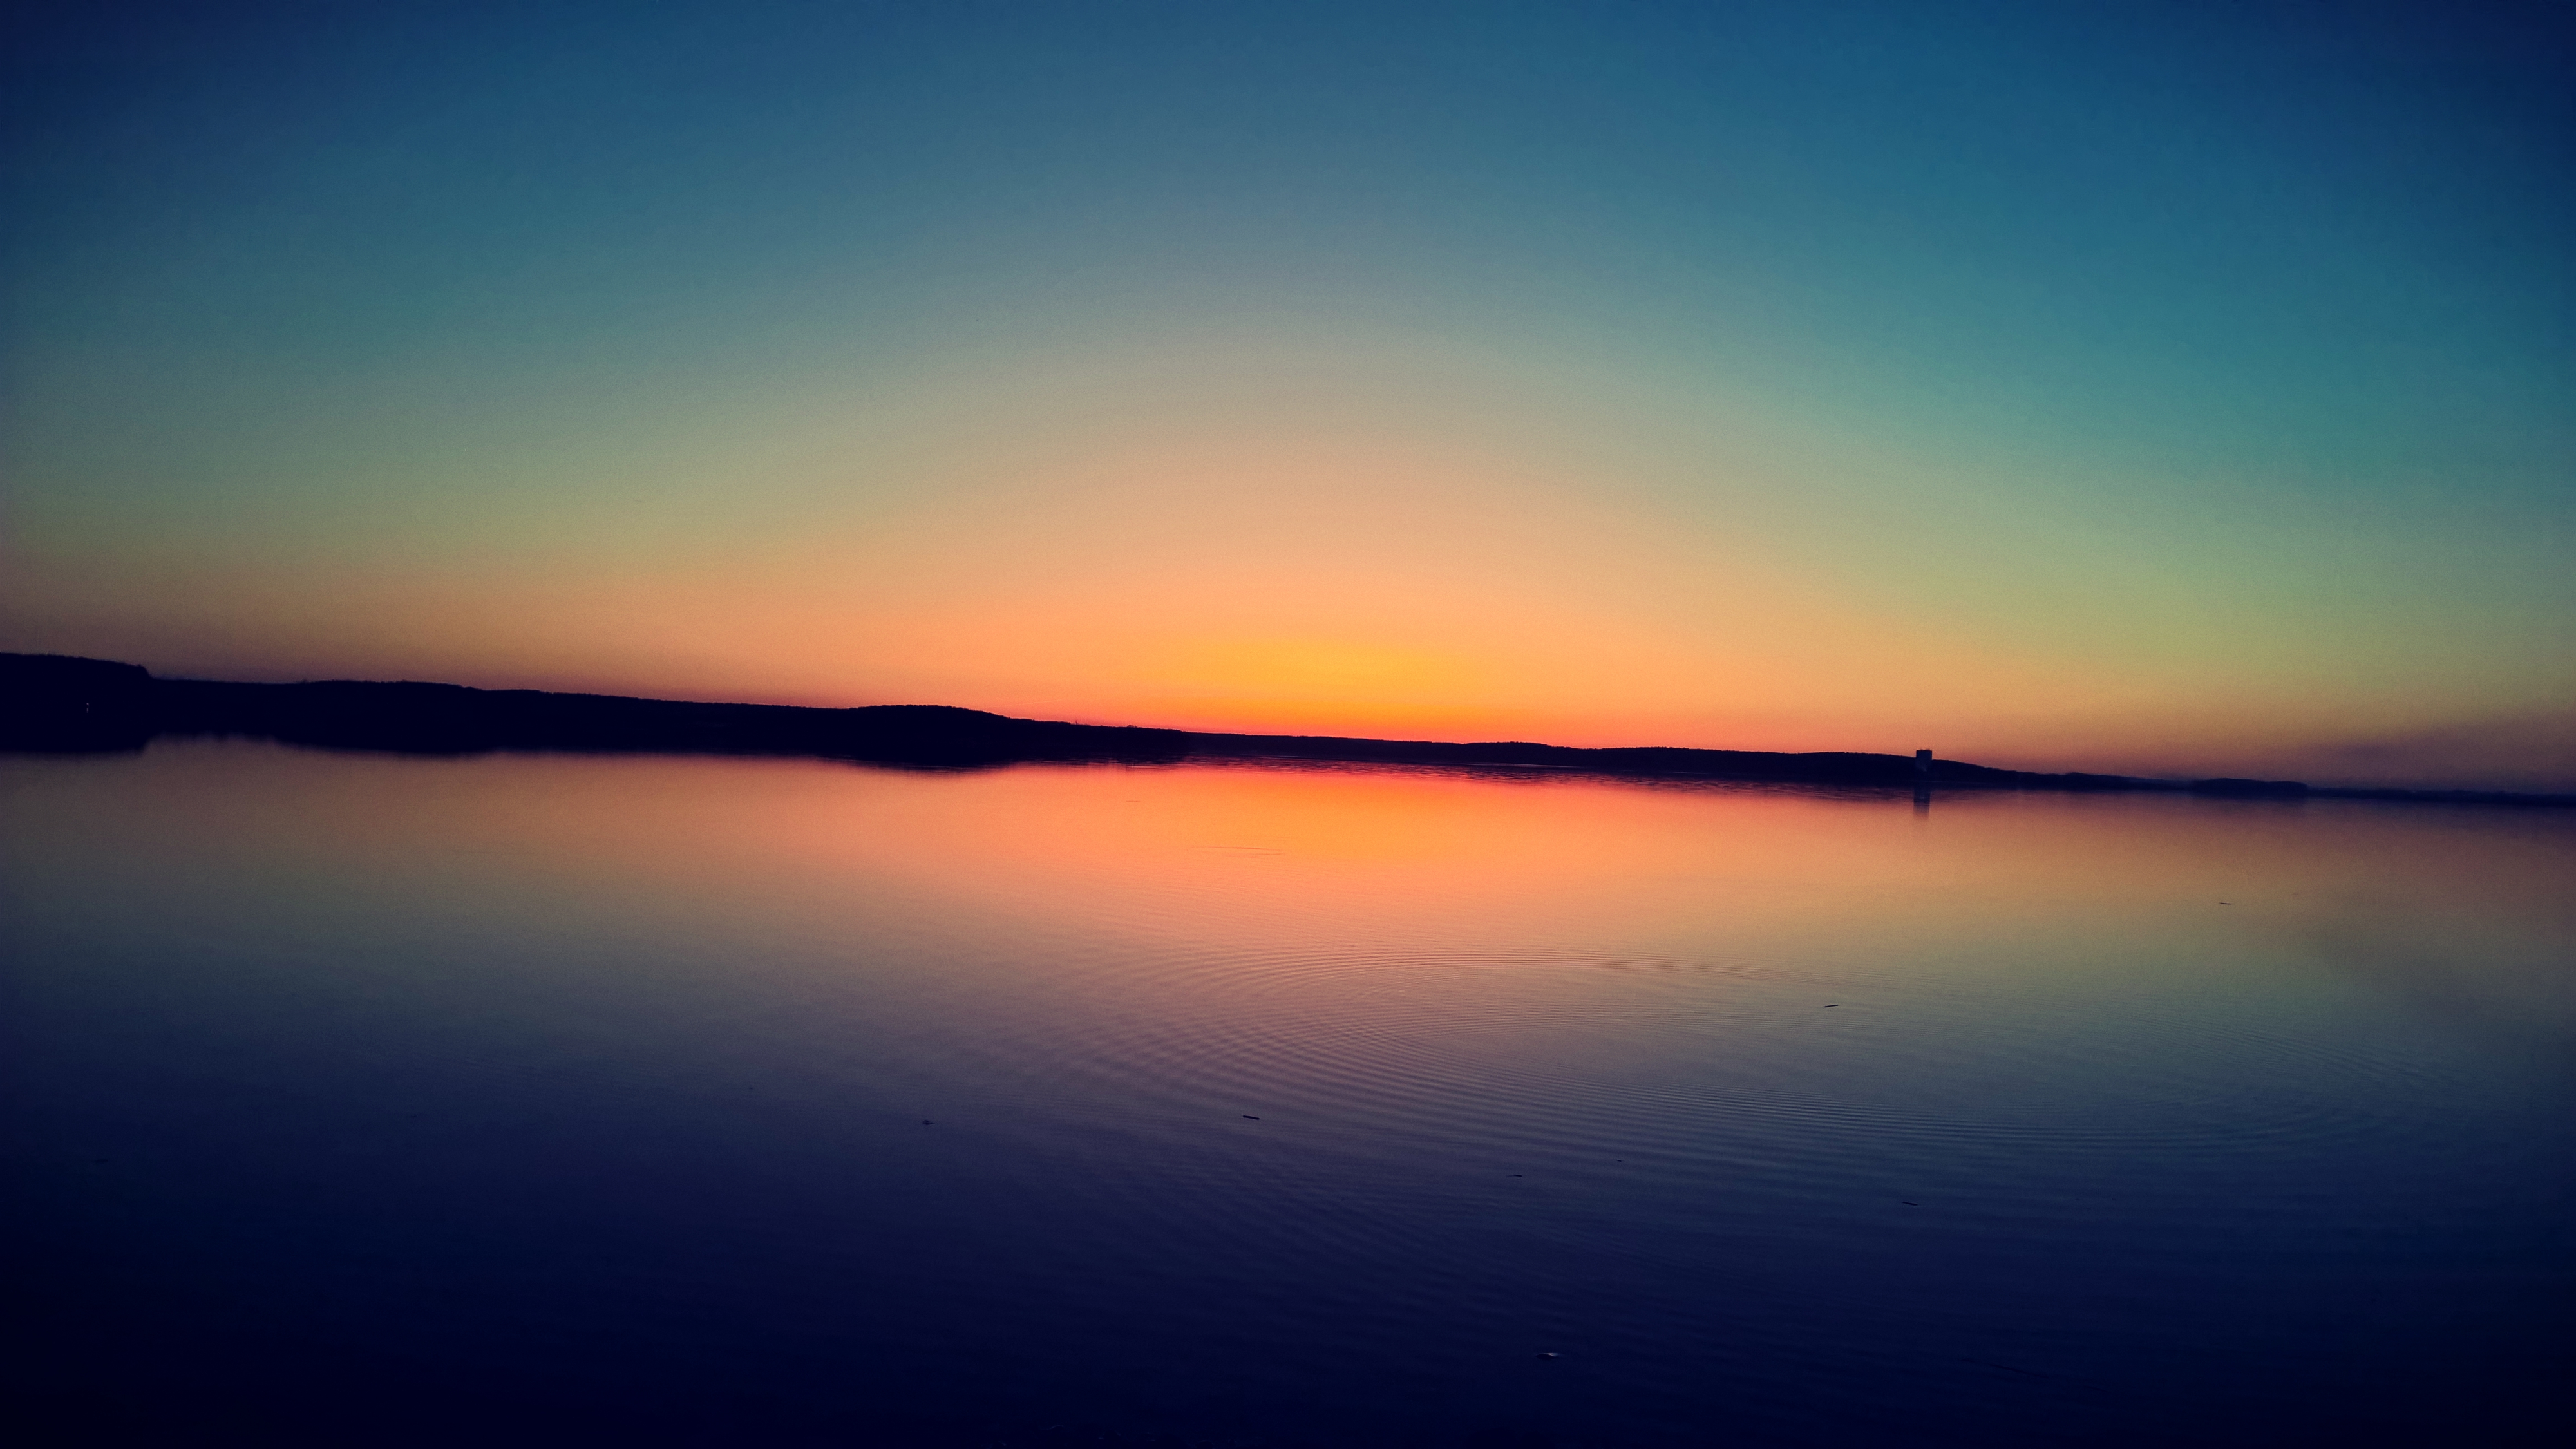
sea, water, nature, ocean, horizon, cloud, sky, sun, sunrise, sunset, sunlight, morning, lake, dawn, atmosphere, dusk, evening, reflection, calm, sepia, serenity, afterglow, atmospheric phenomenon, red sky at morning